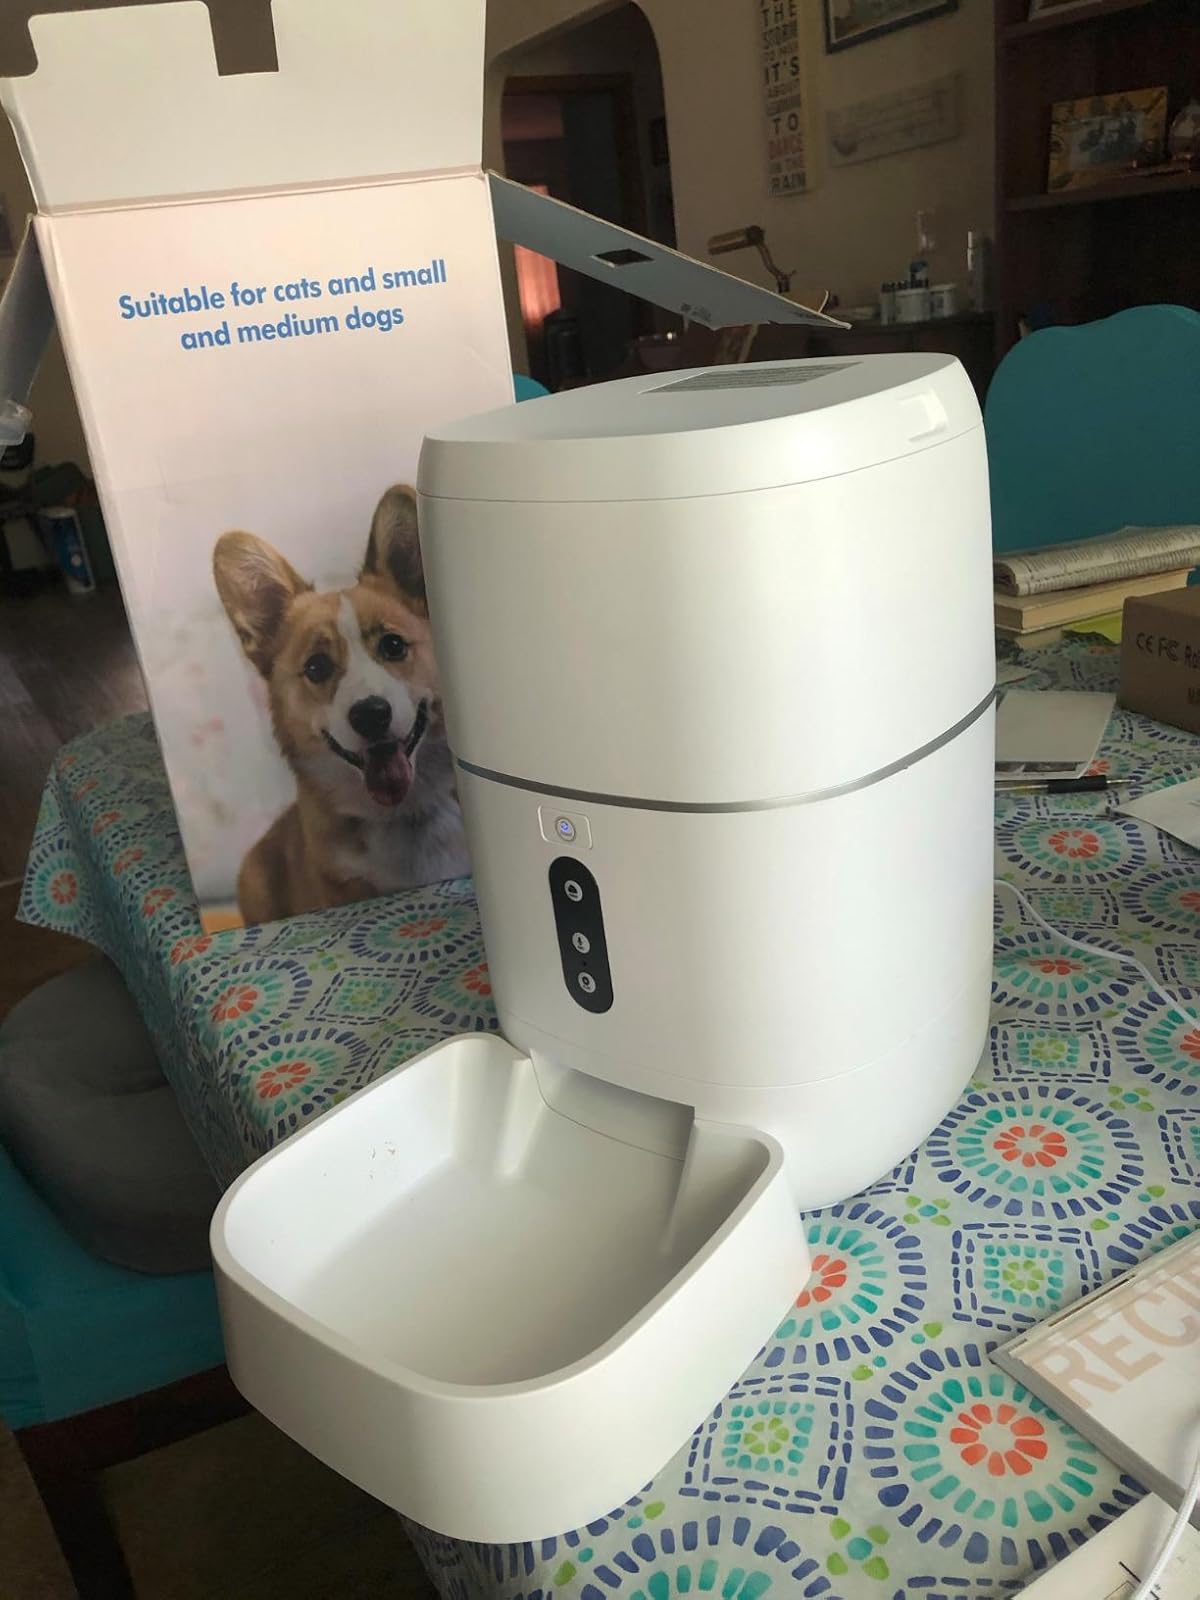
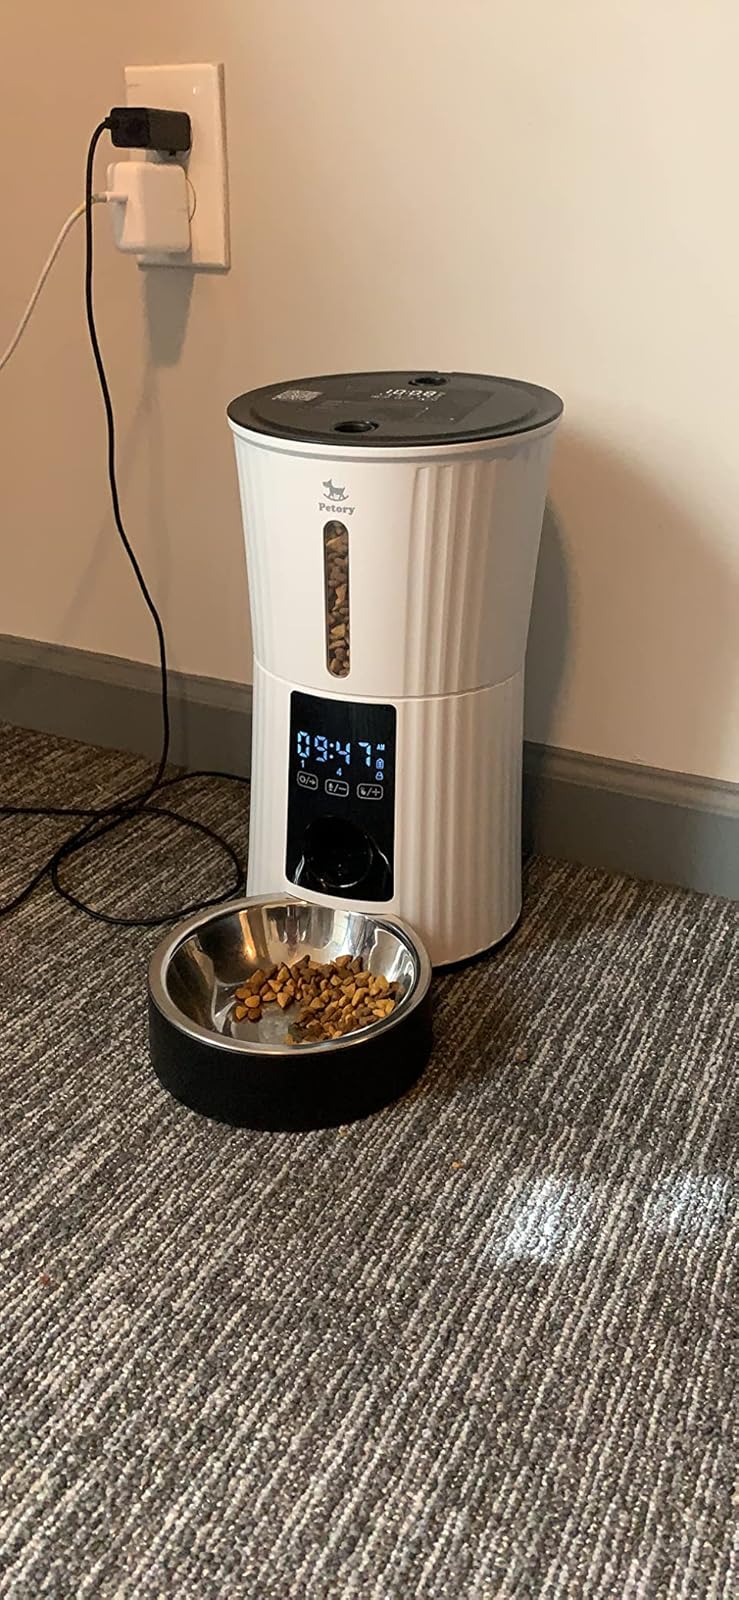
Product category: items_feeder
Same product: no